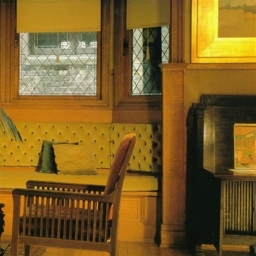
Room type: livingroom